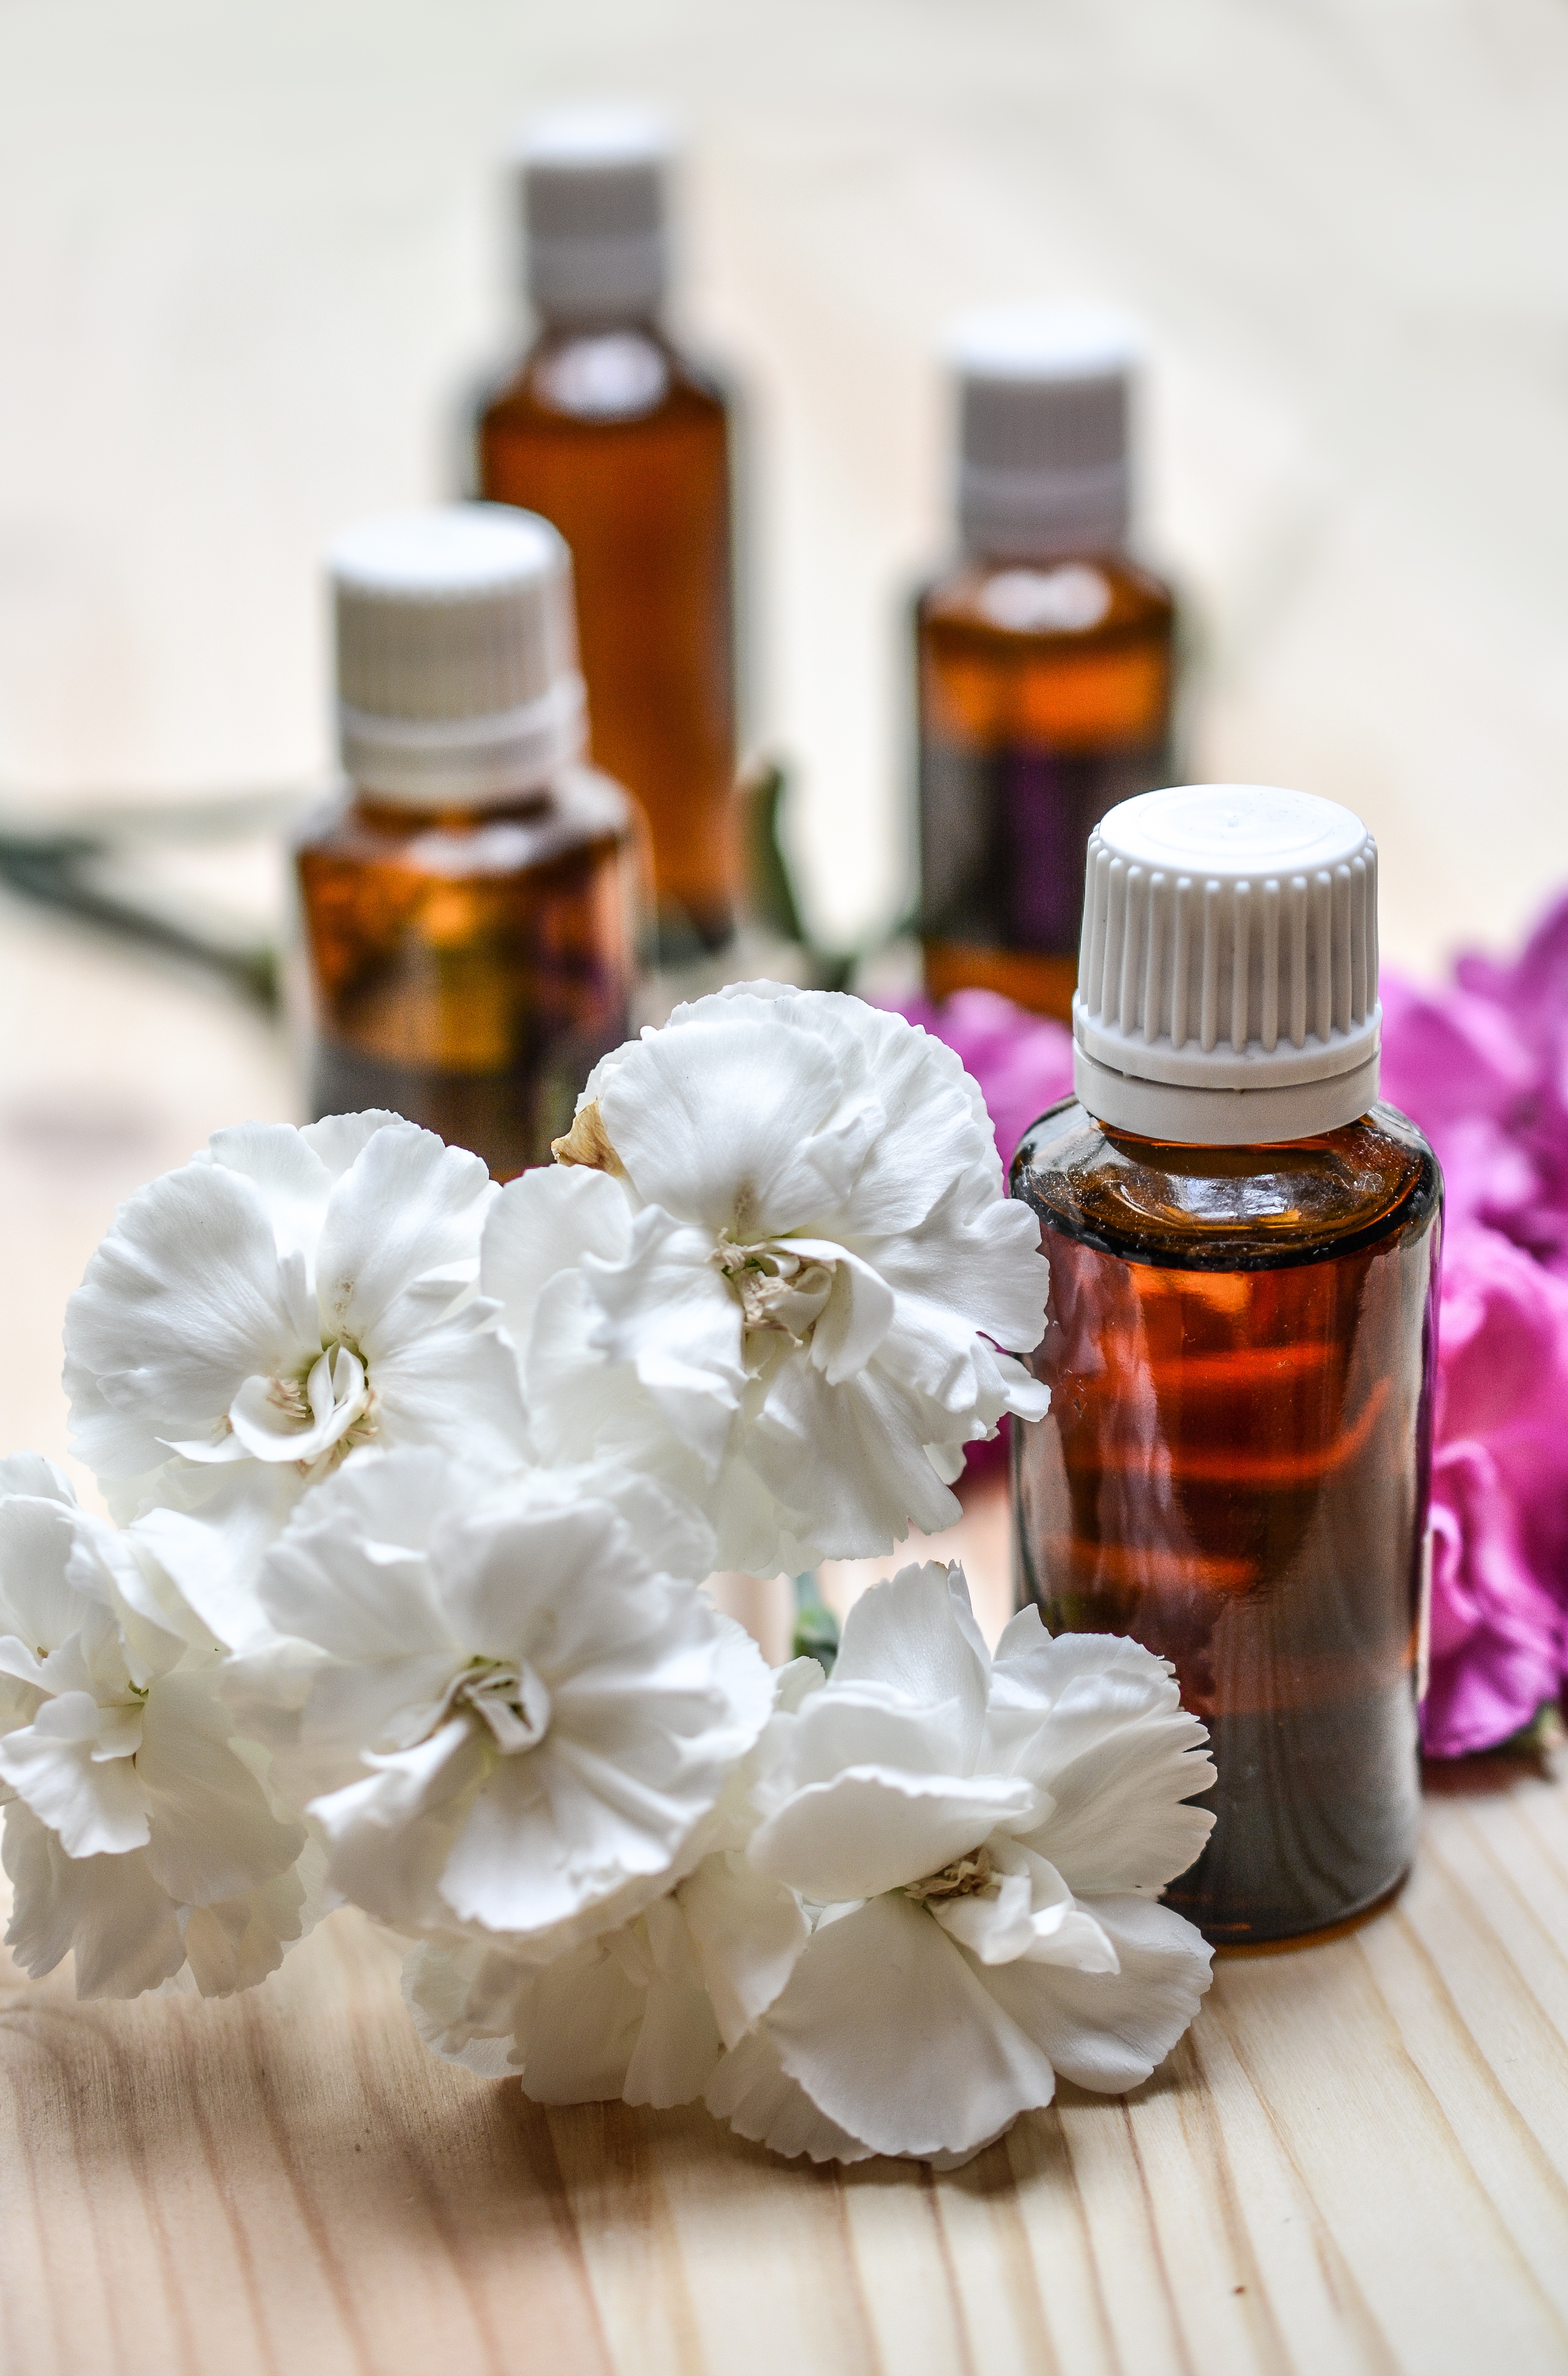
liquid, flower, petal, aroma, relax, natural, care, bottle, health, zen, alternative, product, relaxation, spa, skin, body, massage, oil, fragrant, scent, perfume, fragrance, aromatic, therapy, aromatherapy, essence, treatment, wellness, flavor, herbal, essential, essential oils, drinkware